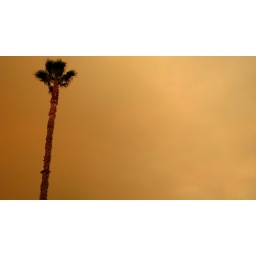
Palm tree against a smoke-filled sky